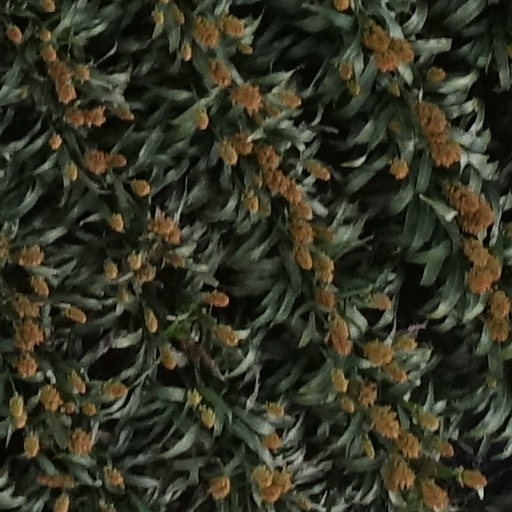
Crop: sorghum